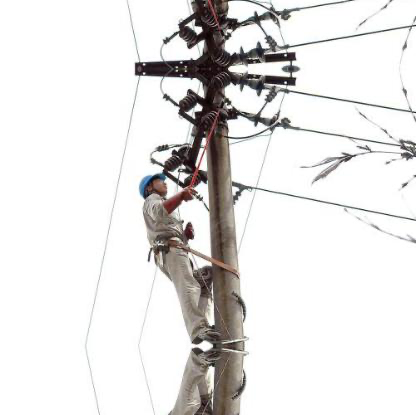
Objects in the image:
label: helmet
label: person
label: person